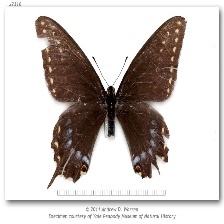
Species: INDRA SWALLOW